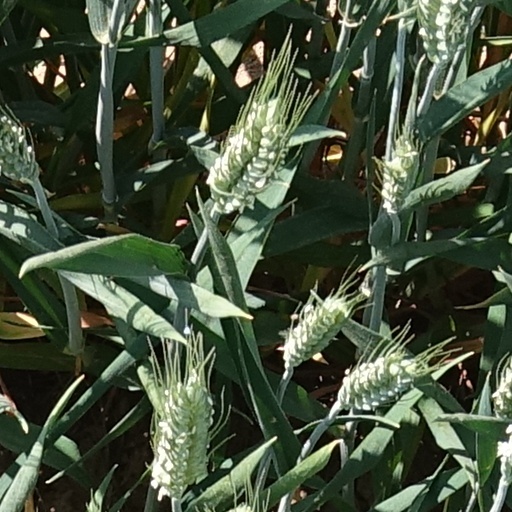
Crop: wheat